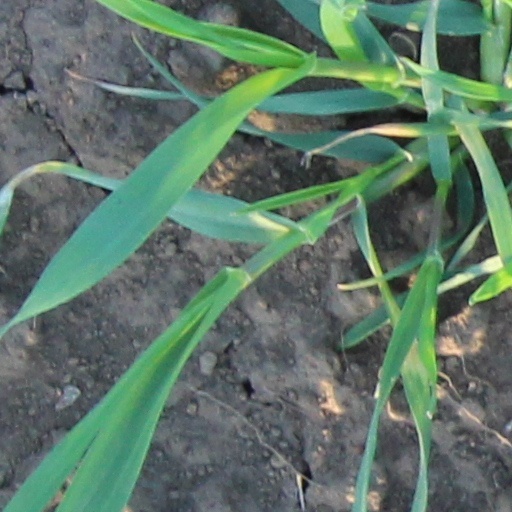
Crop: wheat